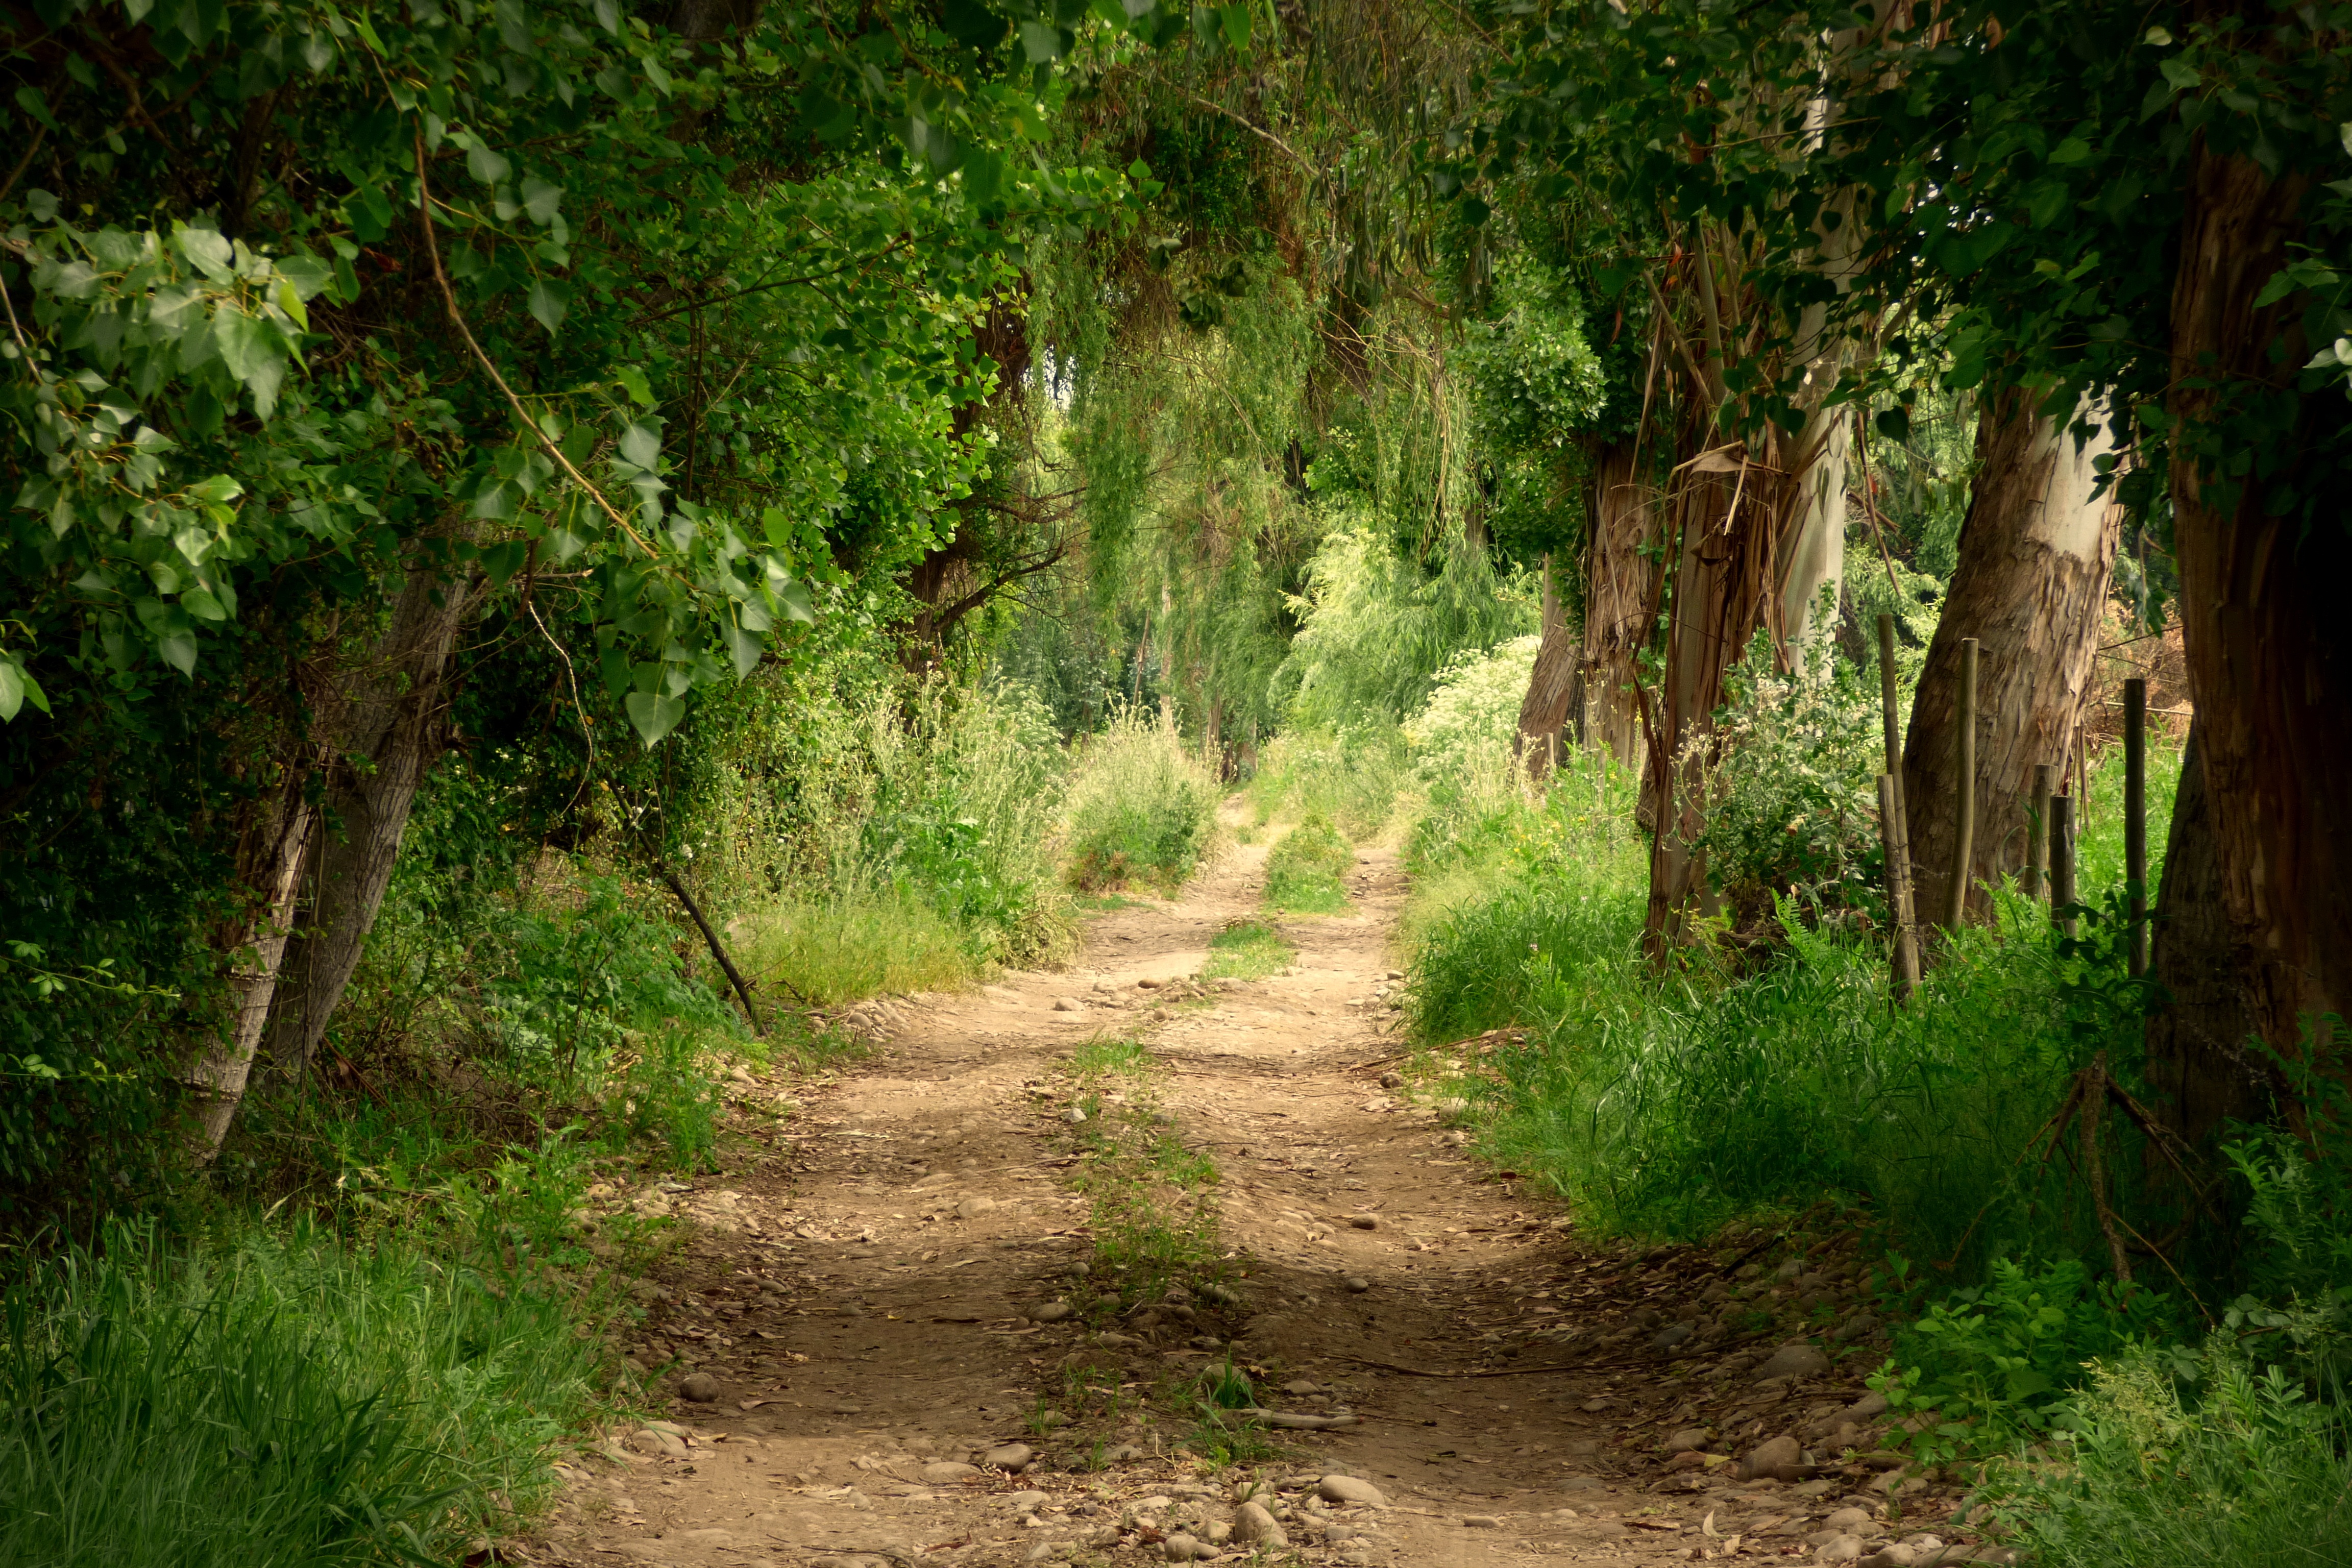
landscape, tree, nature, forest, path, wilderness, plant, trail, sunlight, leaf, valley, dirt road, walk, green, jungle, autumn, soil, route, trees, vegetation, rainforest, woodland, habitat, ecosystem, rural road, rural area, natural environment, woody plant